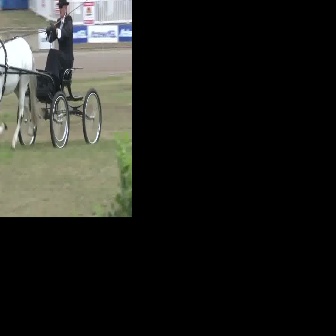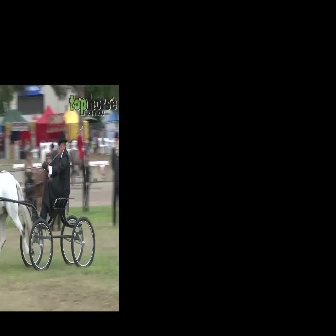
  Please identify the target specified by the bounding box [16,66,101,150] in the first image and locate it in the second image. Return the coordinates in [x_min,y_min,x_max,y_max] format.
Answer: [19,197,95,272]